Savannah State Tigers and Lady Tigers

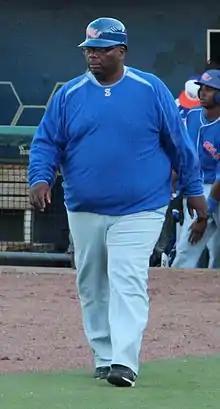
Head baseball coach Carlton Hardy, 2014

Savannah State competes in NCAA Division II as a member of the Southern Intercollegiate Athletic Conference since July 2019, and plays home games in Tiger Arena on the university campus.